Samuel Chase

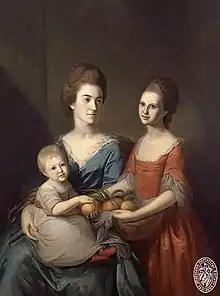
Anne Baldwin Chase and her daughters Anne and Matilda Chase

In 1762, Chase was expelled from the Forensic Club, an Annapolis debating society, for "extremely irregular and indecent" behavior. In 1764, Chase was elected to the Maryland General Assembly where he served for 20 years.